Chester Cone

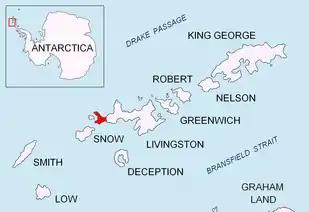
Location of Byers Peninsula, Livingston Island in the South Shetland Islands.

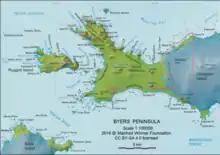
Topographic map of Antarctic Specially Protected Area "ASPA 126 Byers Peninsula"

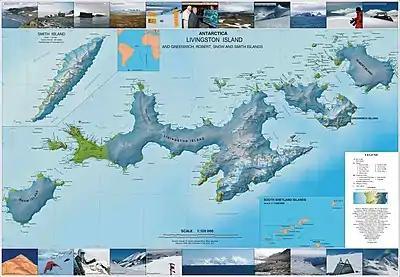
Topographic map of Livingston Island, Greenwich, Robert, Snow and Smith Islands.

Chester Cone is the ice-free peak rising to 188 m in the central part of Byers Peninsula, Livingston Island in the South Shetland Islands, Antarctica surmounting Midge Lake to the northwest.